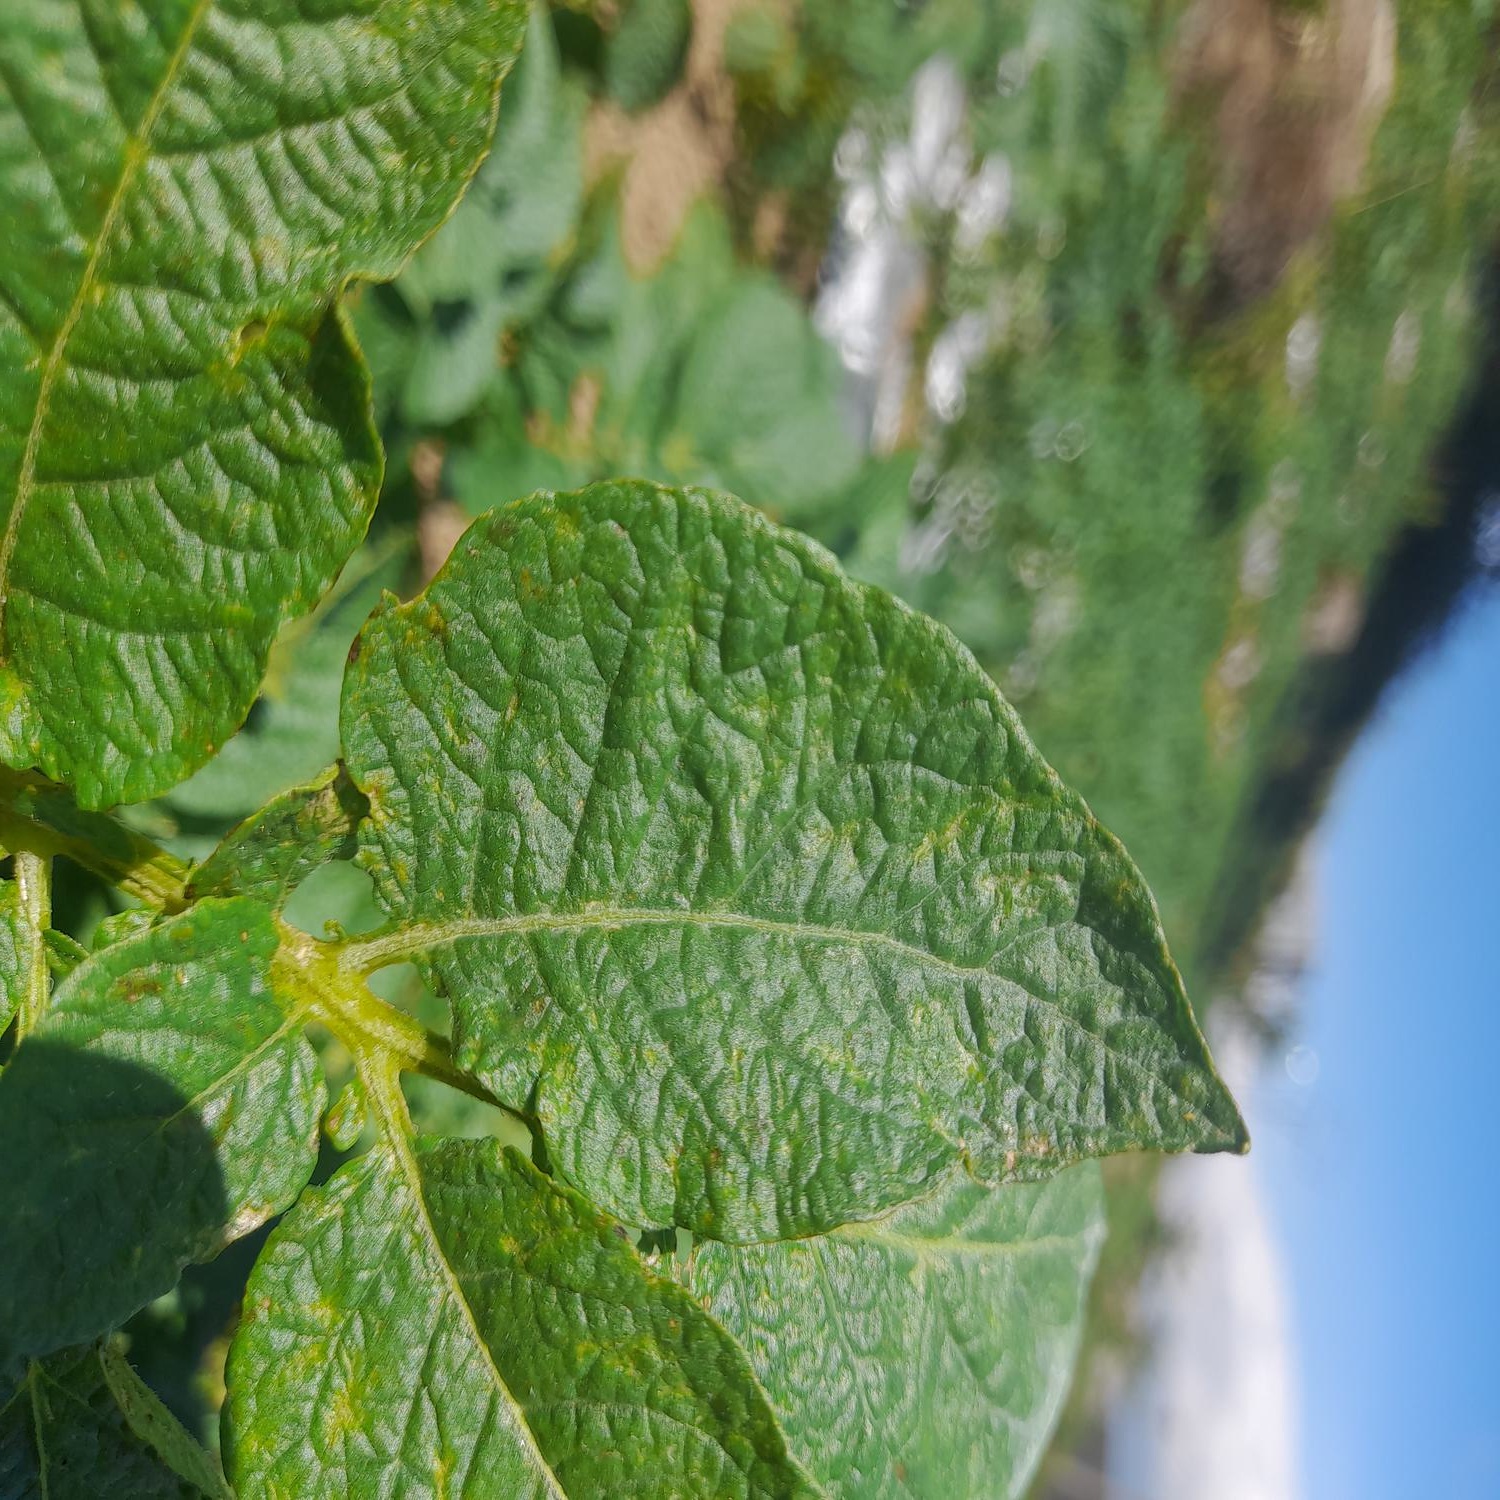
Etiqueta: Virus